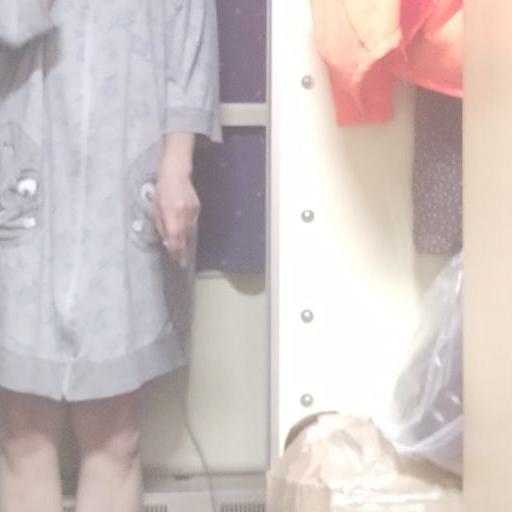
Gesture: no_gesture